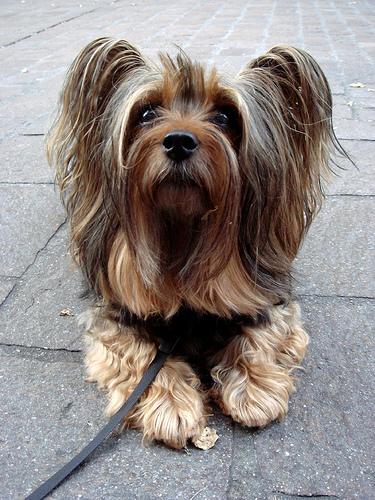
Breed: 231-n000081-silky_terrier